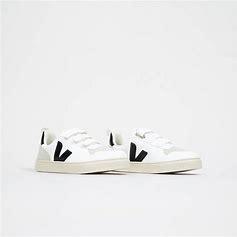
Brand: Veja
Model: V 10 CWL